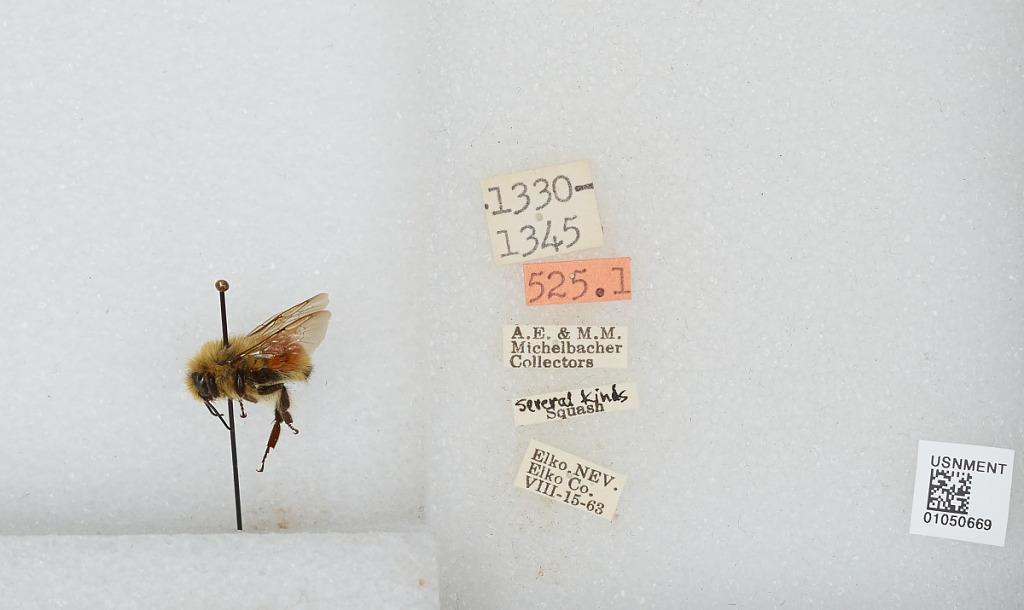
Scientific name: Bombus sp.
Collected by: A. Michelbacher & M. Michelbacher
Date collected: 1963-8-15
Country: United States
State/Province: Nevada
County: Elko
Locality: Elko
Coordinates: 40.83, -115.77